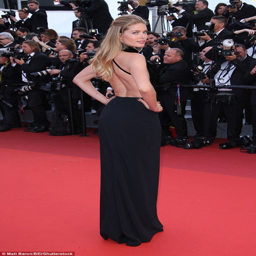
ravishing : the look was a stark contrast to that the former model sported on wednesday evening , when she lead the glamour in a revealing black gown